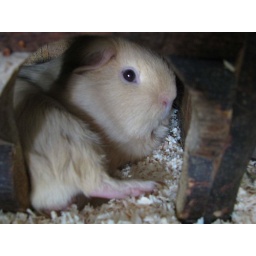
Scooter - our guinea pig (he is Kel's little friend) just lying in his wooden house.He is cuteness on paws!